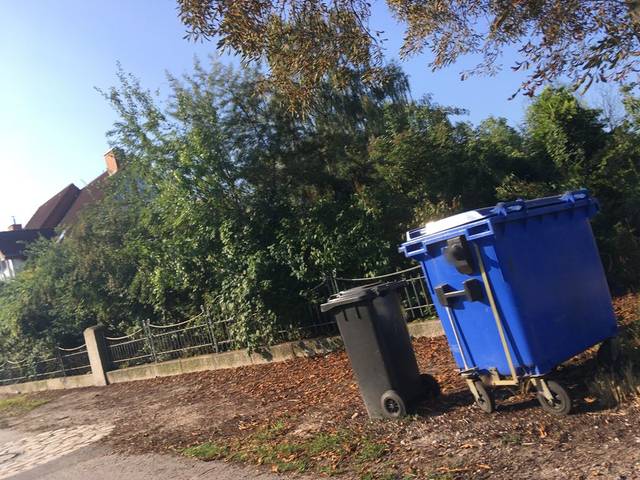
Region: Germany
Coordinates: 52.611, 13.439